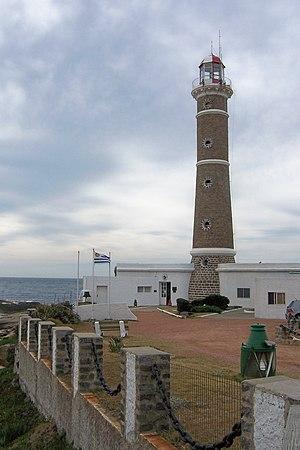
Cette page dresse la liste des quinze phares d'Uruguay.
José Ignacio est une ville et une station balnéaire de l'Uruguay située dans le département de Maldonado. Sa population est de 159 habitants.
Le phare de José Ignacio, également appelé phare Punta José Ignacio a été mis en service le 1ᵉʳ juin 1877. Le phare maritime est situé à José Ignacio en Uruguay.